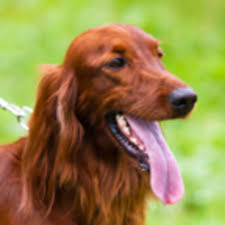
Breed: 207-n000011-Irish_setter